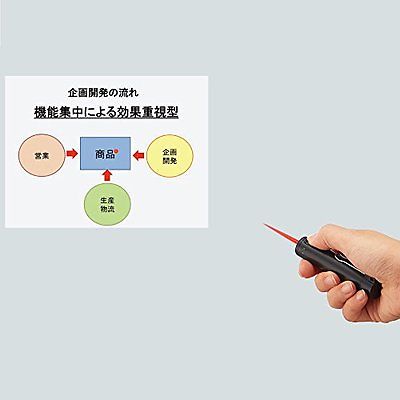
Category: stapler